Camilla Gibb

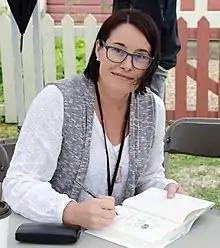
Gibb at the Eden Mills Writers' Festival in 2015

Camilla Gibb (born February 20, 1968) is an English-born Canadian writer who currently resides in Toronto.